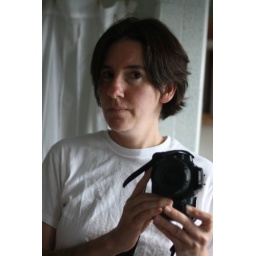
September 11/ self portrait in white T shirt